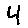
Label: 4